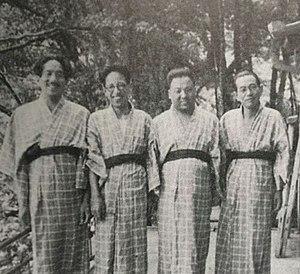
Yasujirō Ozu (小津安二郎) - Akira Fushimi (伏見晁) - Hiroshi Shimizu (清水宏) - Kōgo Noda (野田高梧) - 1928
Kōgo Noda, né le 19 novembre 1893 à Hakodate et mort le 23 septembre 1968, est un scénariste japonais.
Hiroshi Shimizu est un réalisateur et scénariste japonais né le 28 mars 1903 et mort le 23 juin 1966.
Akira Fushimi est un scénariste japonais né le 18 juin 1900 et mort le 27 septembre 1970.